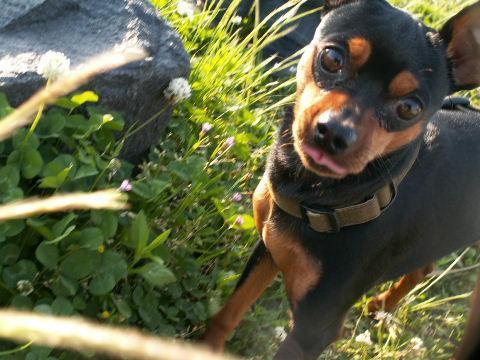
miniature_pinscher